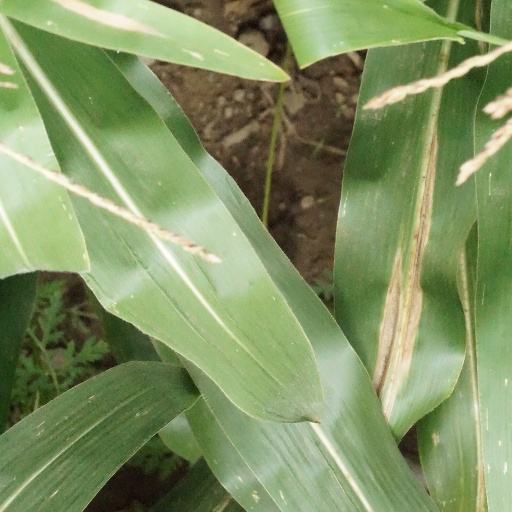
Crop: maize; corn